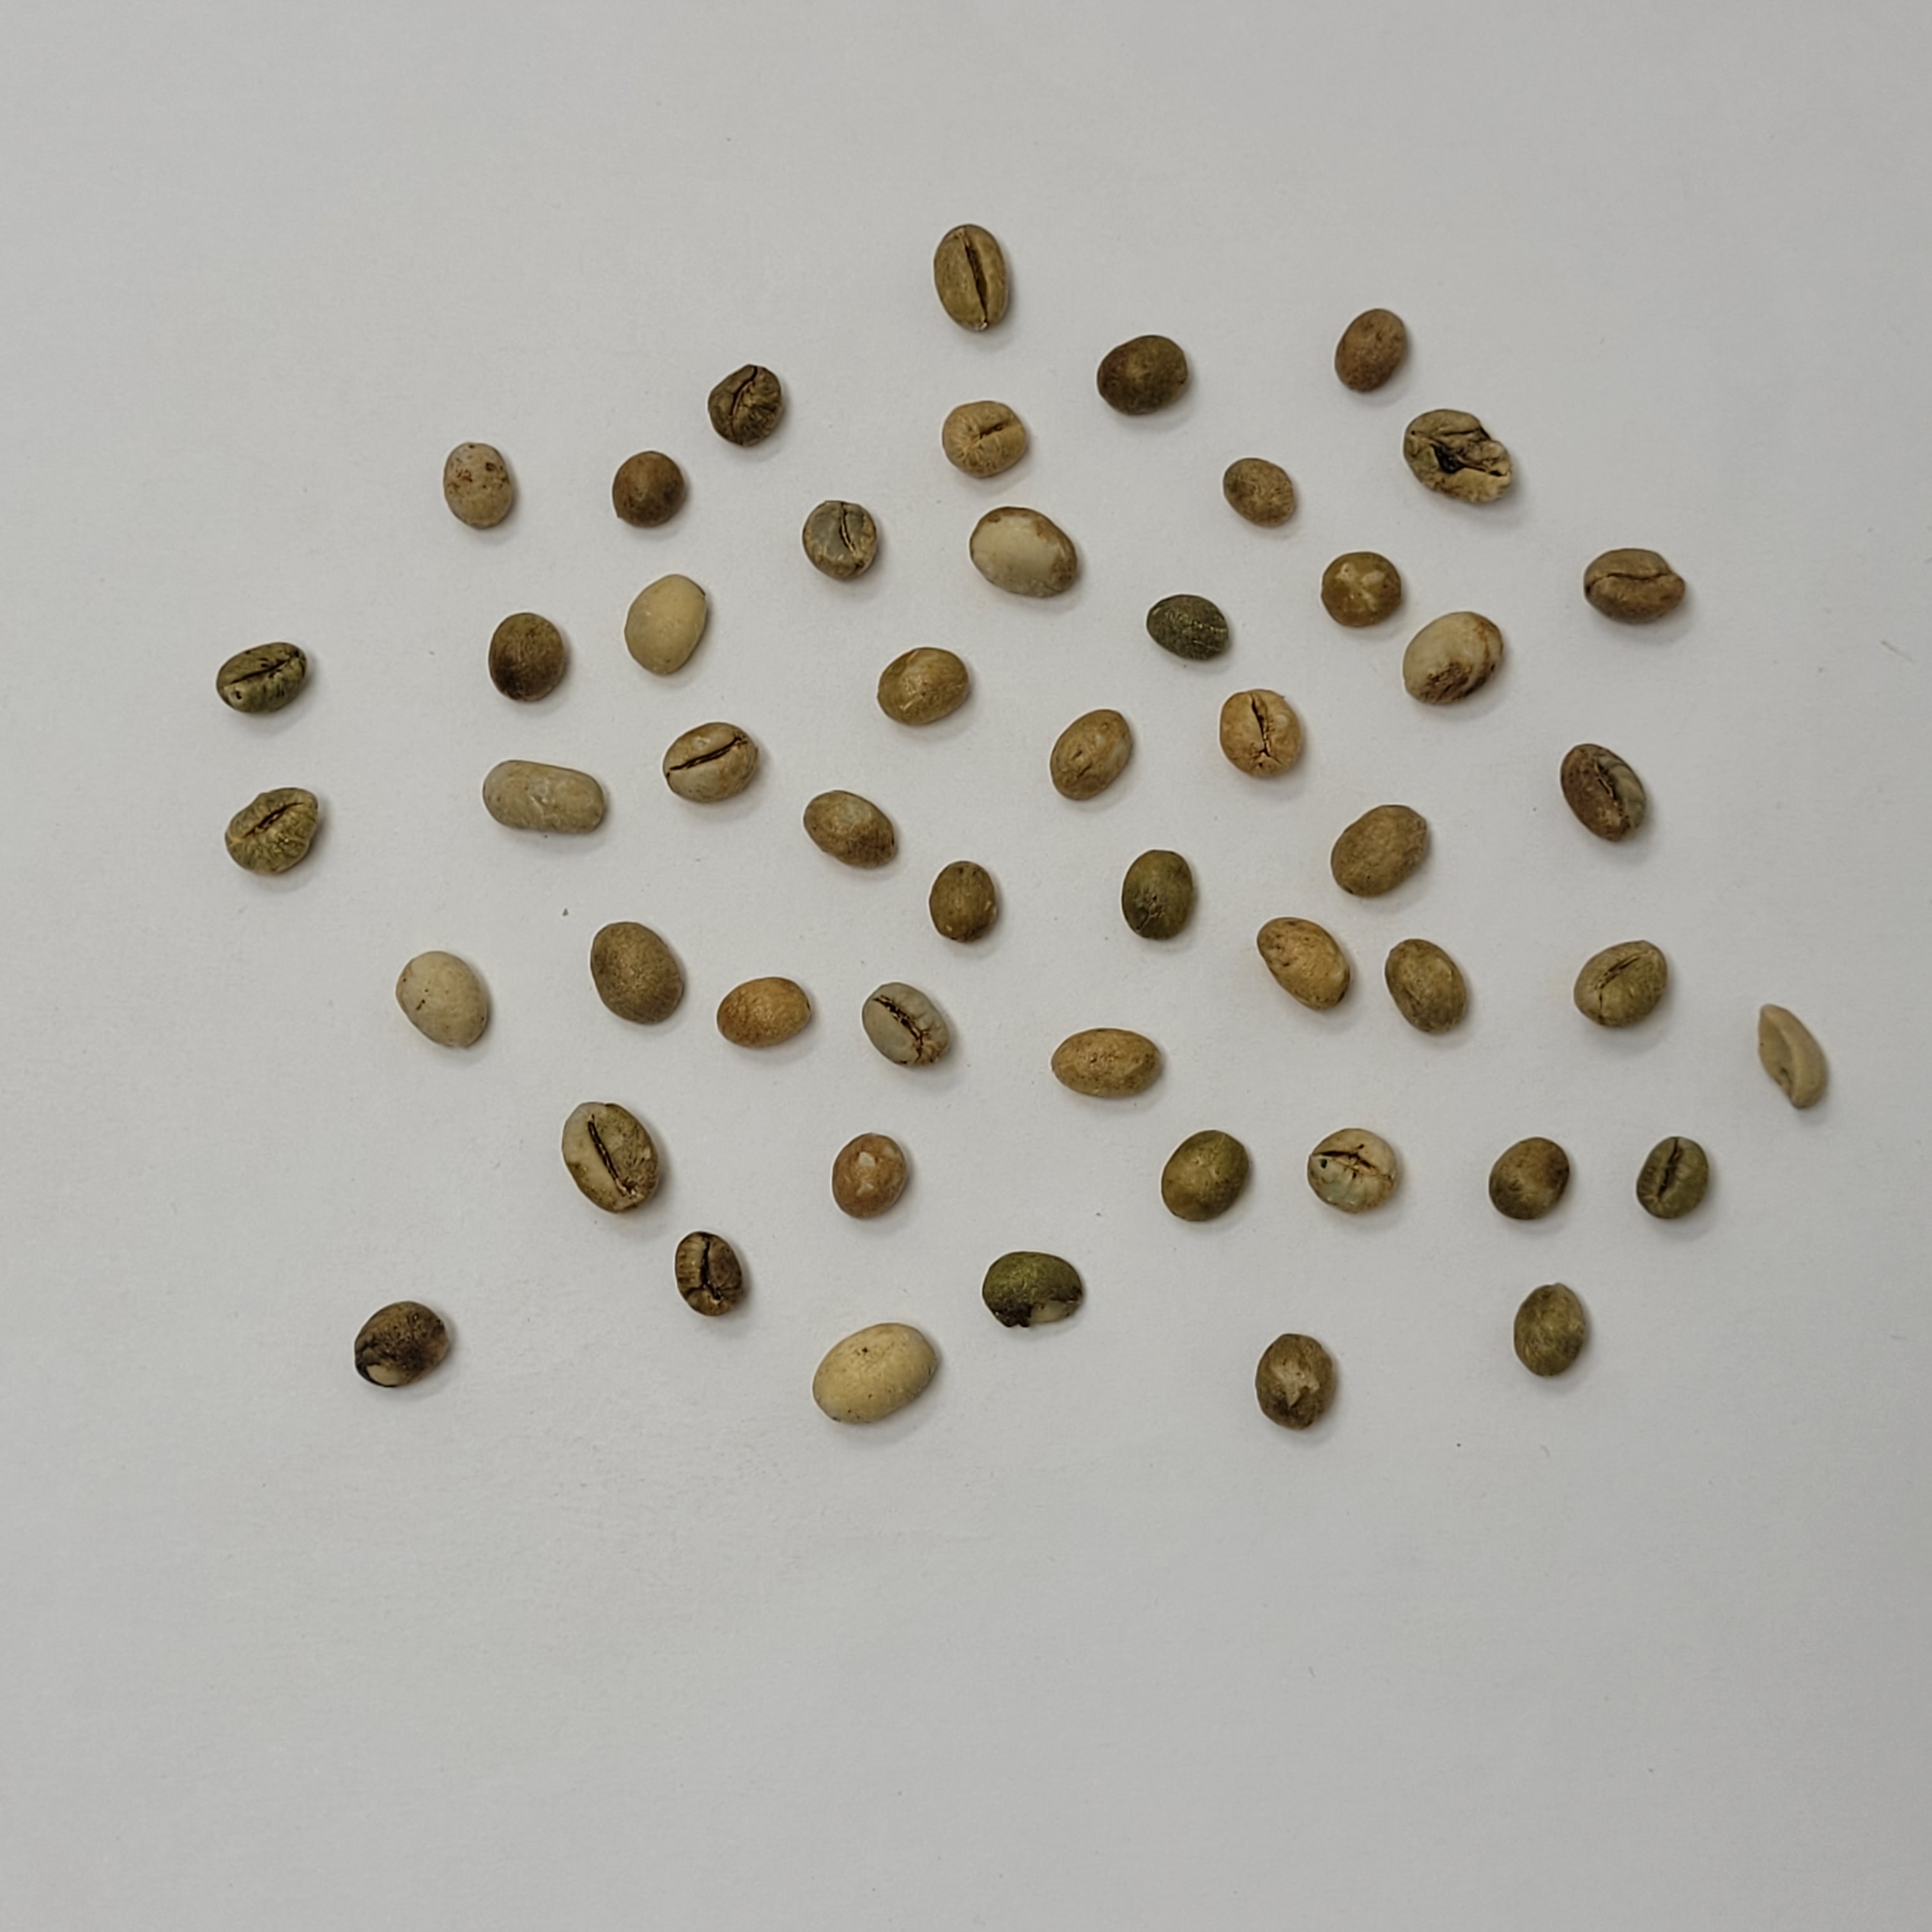
Coffee bean quality grade: PB-I